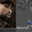
Label: man